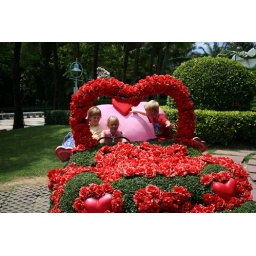
cannot believe the boys went in the car